Le Favril, Eure

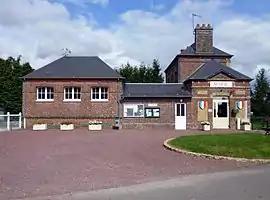
Town hall and school

Le Favril is a commune in the Eure department in the Normandy region in northern France.